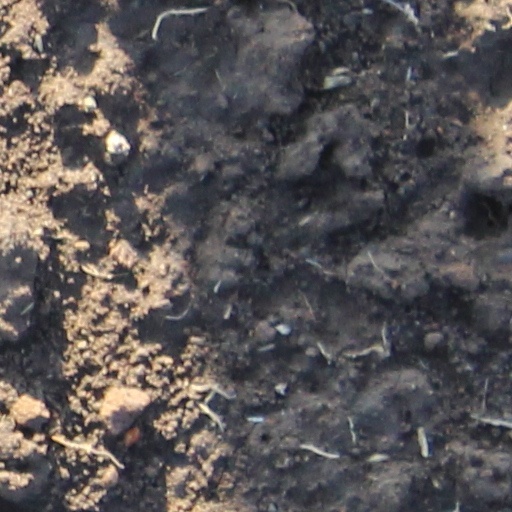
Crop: wheat